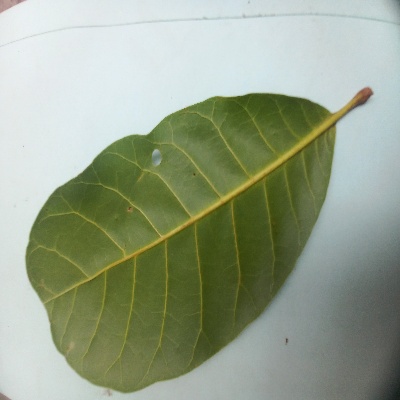
Crop: Cashew
Condition: healthy